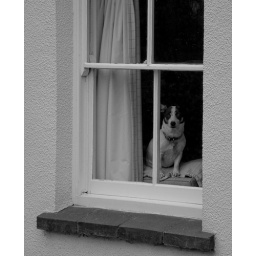
Whose that doggy in the window